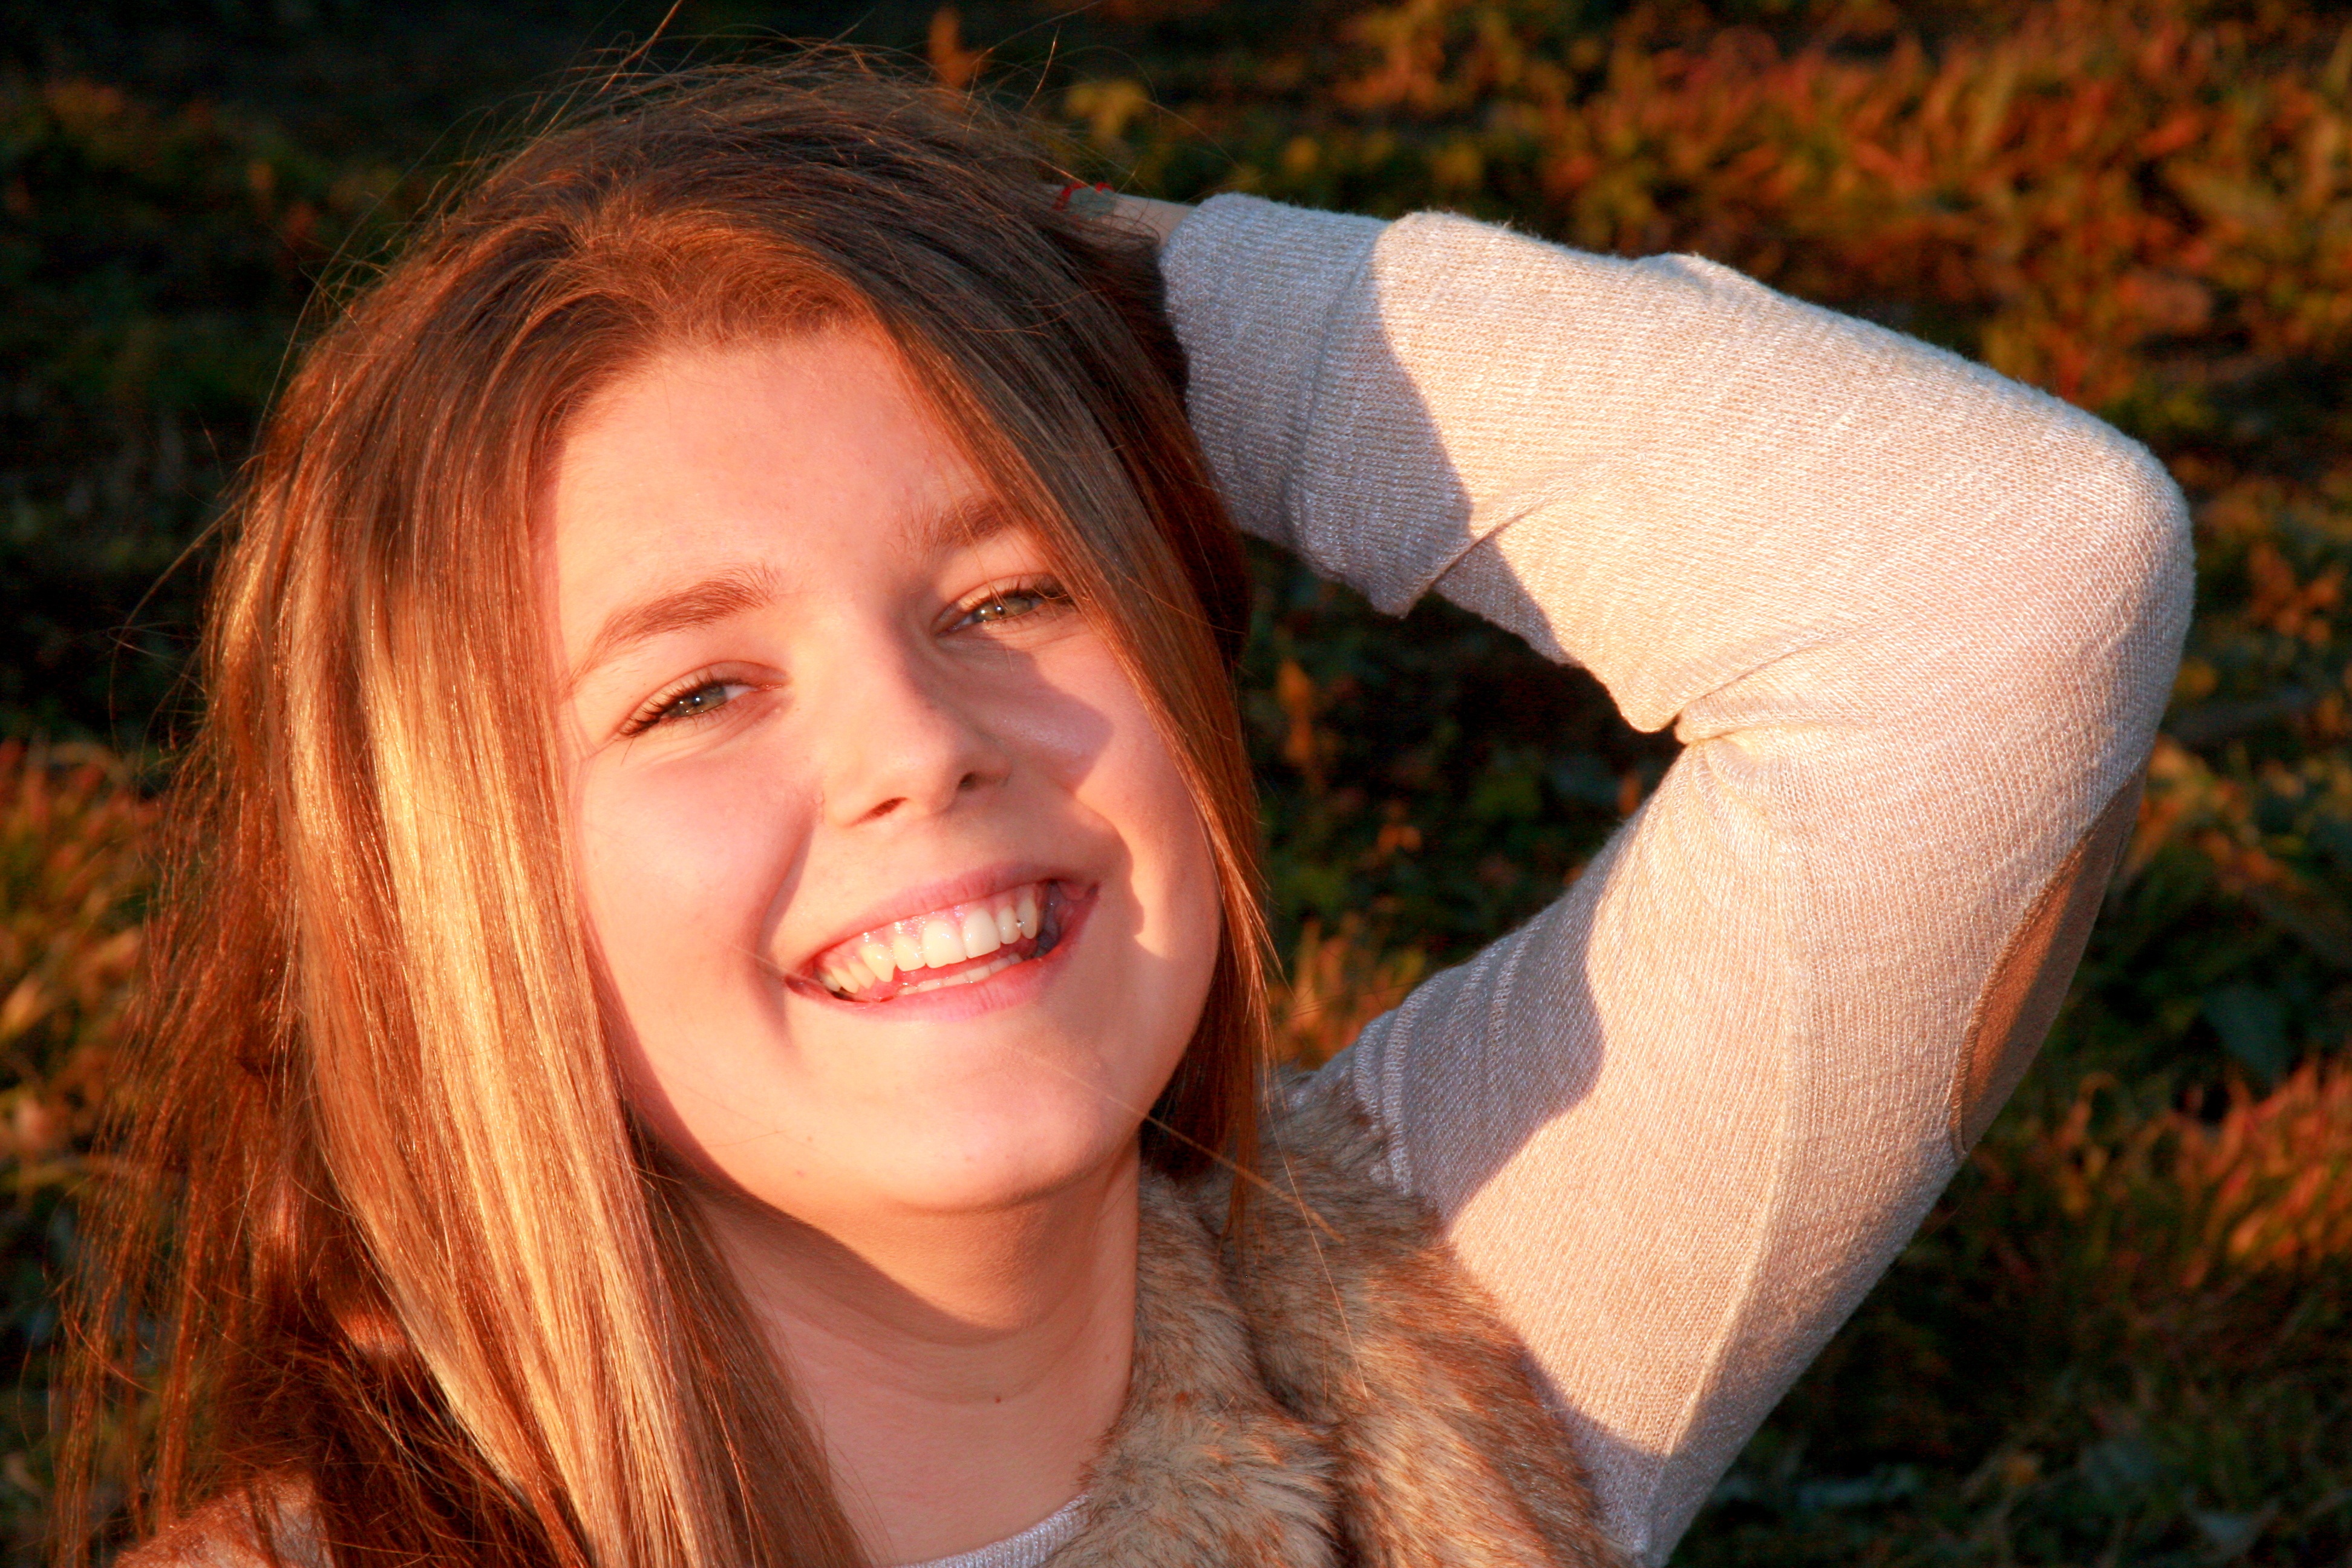
hand, person, people, girl, woman, hair, leaf, portrait, model, autumn, lady, blonde, facial expression, season, hairstyle, smile, face, nose, eye, head, skin, beauty, emotion, green eyes, brown hair, portrait photography